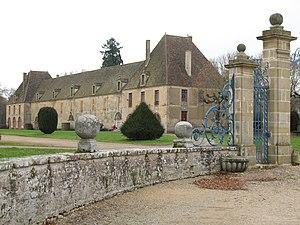
Communs du château de Sully en Saôn-et-Loire, vus depuis l'entrée
Le château de Sully est situé sur la commune de Sully en Saône-et-Loire, entre Autun et Beaune. Ouvert au public, le château de Sully est depuis le milieu du XVIIIᵉ siècle la propriété et résidence de la famille des marquis de Mac Mahon, ducs de Magenta.